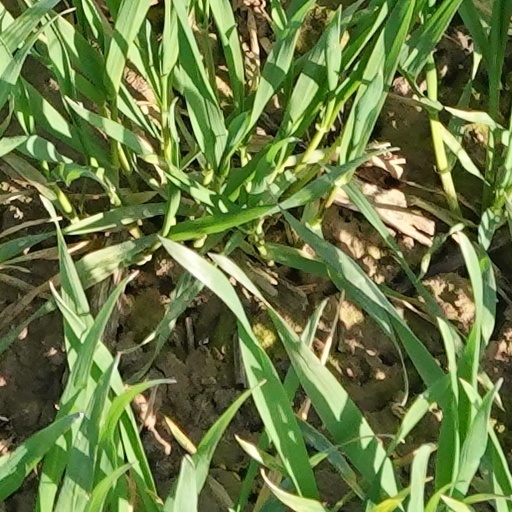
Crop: wheat